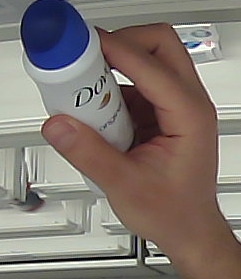
Product: dove_spray